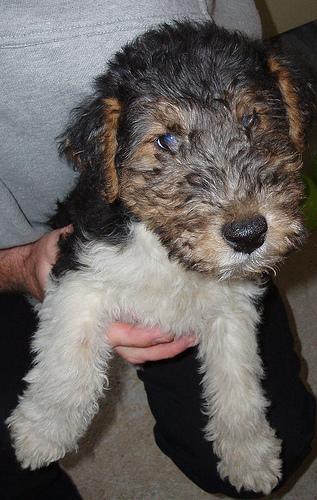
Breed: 226-n000057-wire_haired_fox_terrier